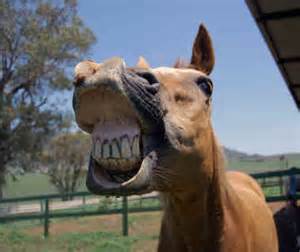
Label: cavallo